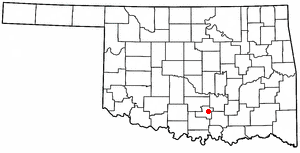
Sulphur (Oklahoma)
Sulphurs beliggenhed i Oklahoma
Sulphur er en amerikansk by og administrativt centrum for det amerikanske county Murray County, i staten Oklahoma. I 2000 havde byen et indbyggertal på 4.794.